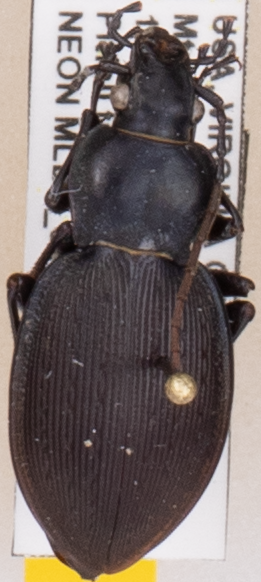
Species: Carabus goryi
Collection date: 2021-06-15
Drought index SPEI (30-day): -0.51
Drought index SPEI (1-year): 0.718
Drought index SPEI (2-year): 1.28